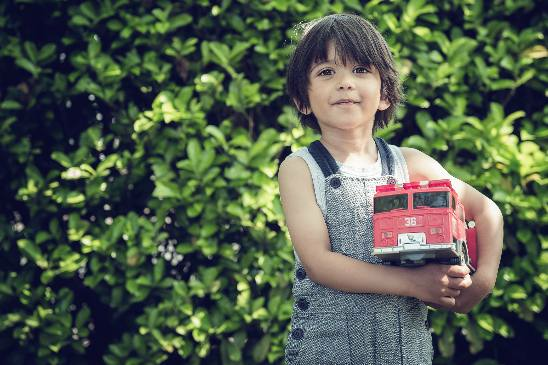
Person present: Yes